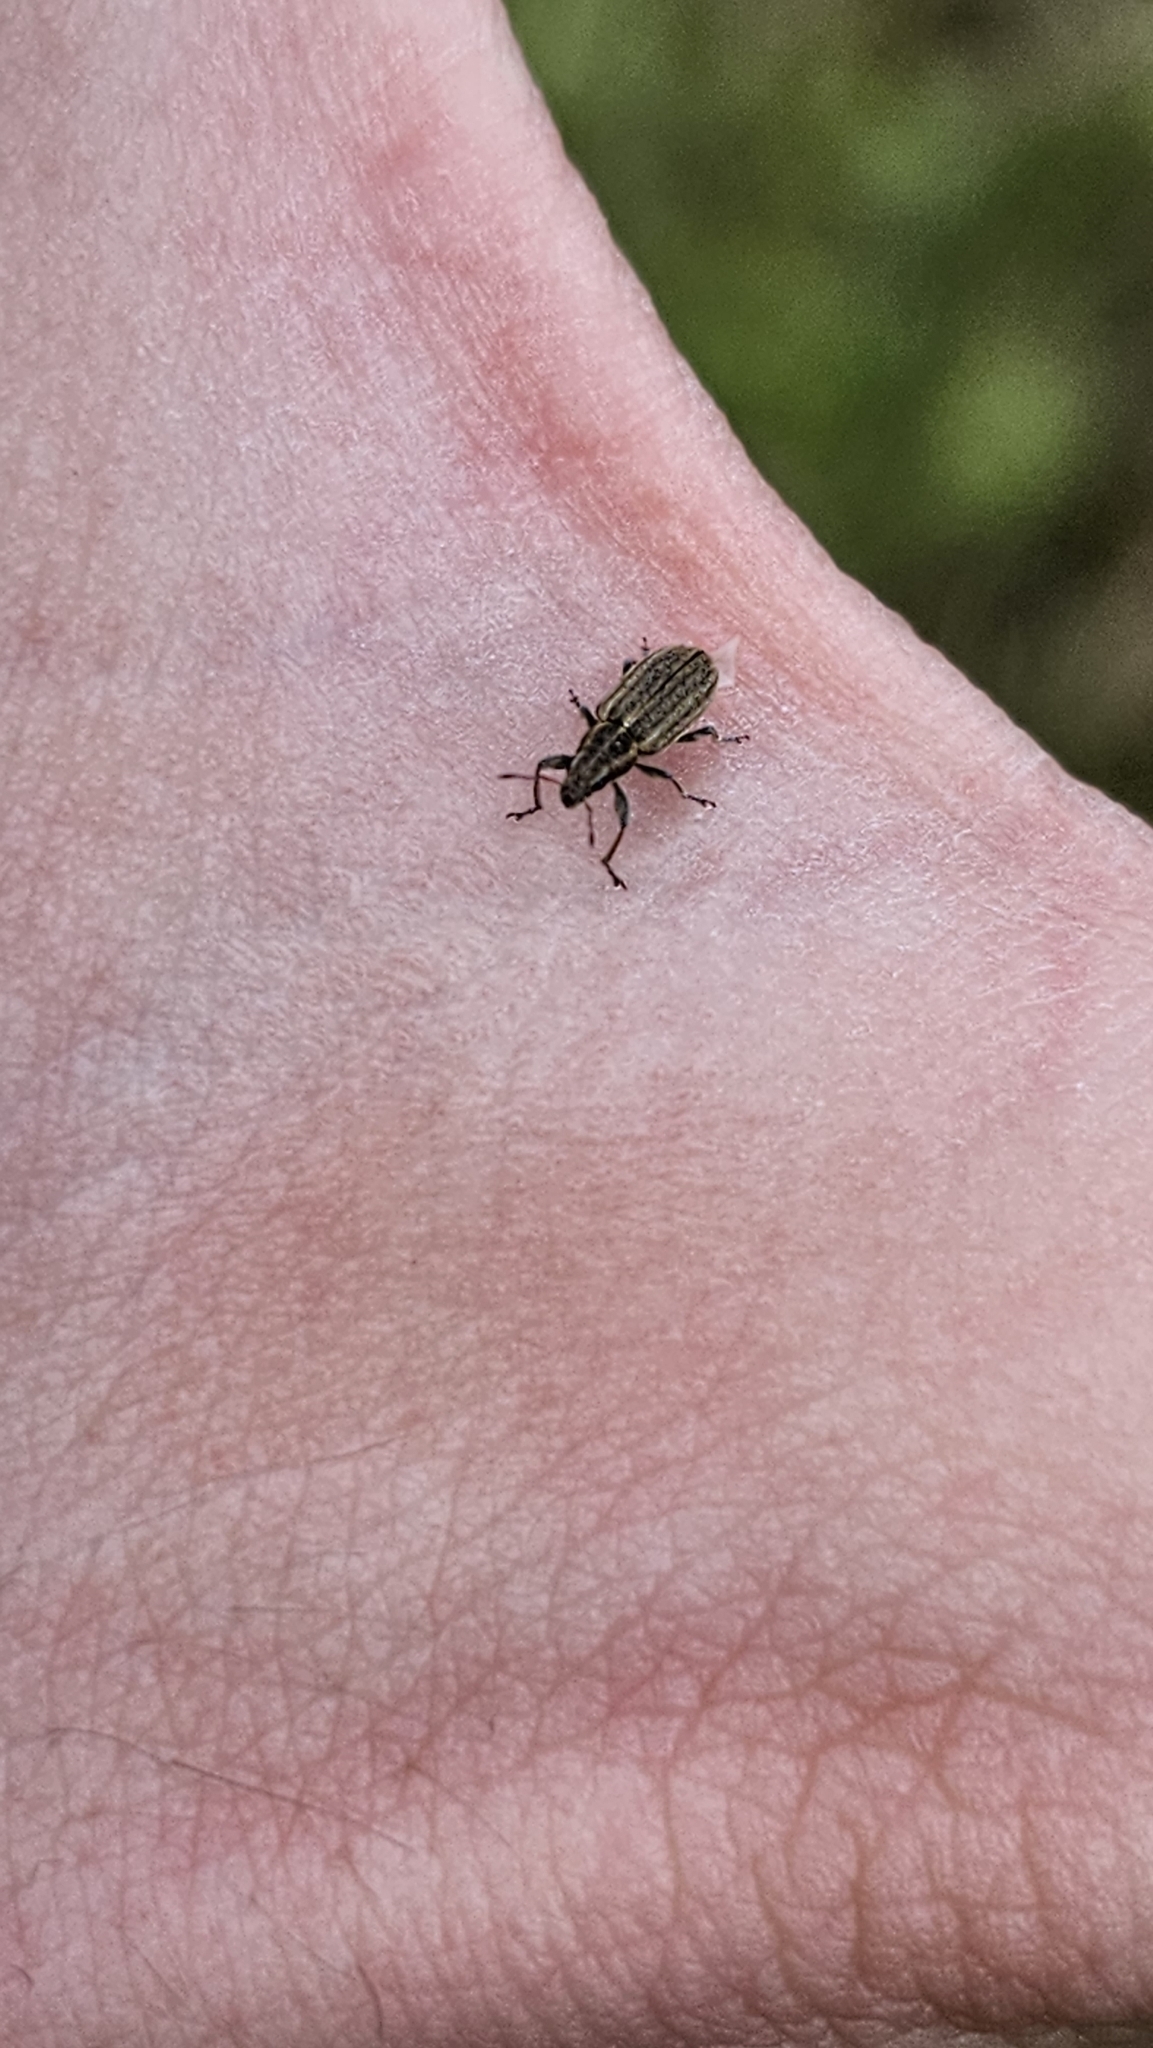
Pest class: pea_leaf_weevil